Seram Sea

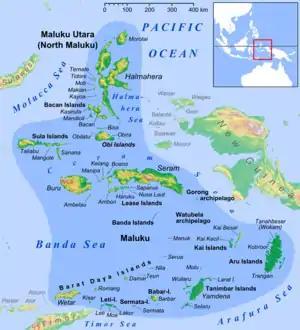
Ceram Sea in the center of Maluku Islands

The Seram Sea or Ceram Sea is one of several small seas between the scattered islands of Indonesia. It is a section of the Pacific Ocean with an area of approximately located between Buru and Seram, which are two of the islands once called the South Moluccas. These islands are the native habitat of plants long coveted for their use as spices, such as nutmeg, cloves, and black peppercorns, and the seas surrounding them were busy shipping routes. The Seram Sea is also the habitat of several species of tropical goby and many other fish. Like many other small Indonesian seas, the Seram Sea is rocky and very tectonically active.